Slipper

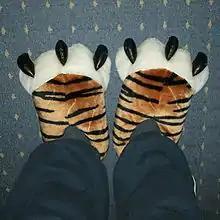
Novelty animal-feet slippers

Slippers in China date from 4700 BC; they were made of cotton or woven rush, had leather linings, and featured symbols of power, such as dragons.